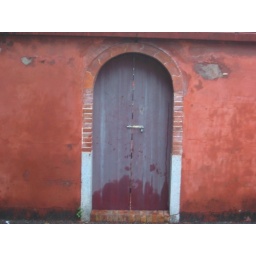
closed door in red wall